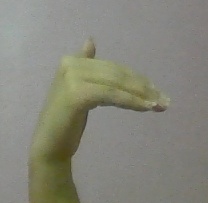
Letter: khaa